Thomas Meskill

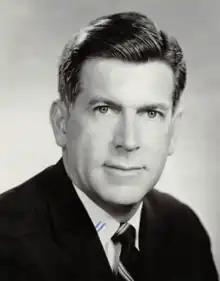

Thomas Joseph Meskill Jr. (January 30, 1928 – October 29, 2007) was a United States circuit judge of the United States Court of Appeals for the Second Circuit. He previously served as the 82nd governor of Connecticut, as a United States representative from Connecticut, and as the mayor of New Britain, Connecticut. He is noted as having served in all three branches of government and at the local, state and federal levels of government during his career of public service.